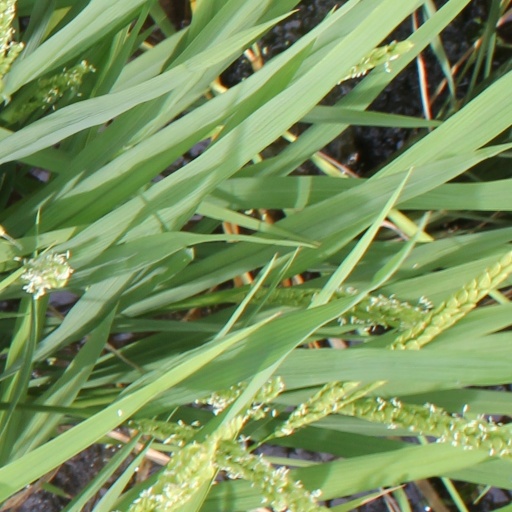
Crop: rice